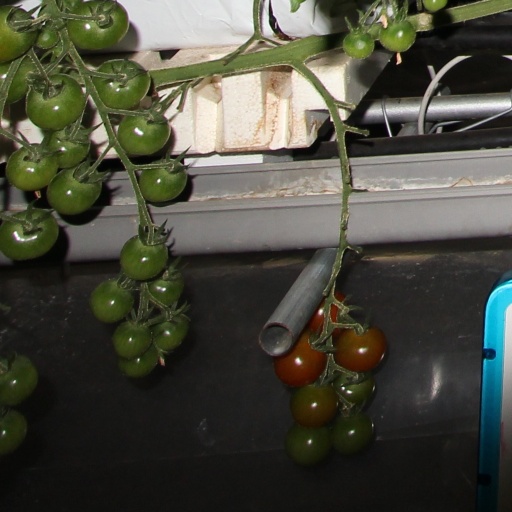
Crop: tomato